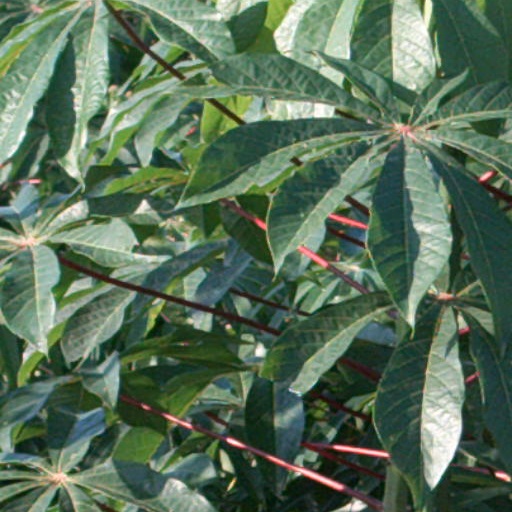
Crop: cassava